Mary I of England

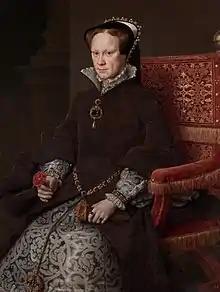
Portrait by Antonis Mor, 1554

Mary I (18 February 1516 – 17 November 1558), also known as Mary Tudor, was Queen of England and Ireland from July 1553 and Queen of Spain as the wife of King Philip II from January 1556 until her death in 1558. She made vigorous attempts to reverse the English Reformation, which had begun during the reign of her father, King Henry VIII. Her attempt to restore to the Church the property confiscated in the previous two reigns was largely thwarted by Parliament but, during her five-year reign, more than 280 religious dissenters were burned at the stake in what became known as the Marian persecutions, leading later commentators to label her "Bloody Mary".